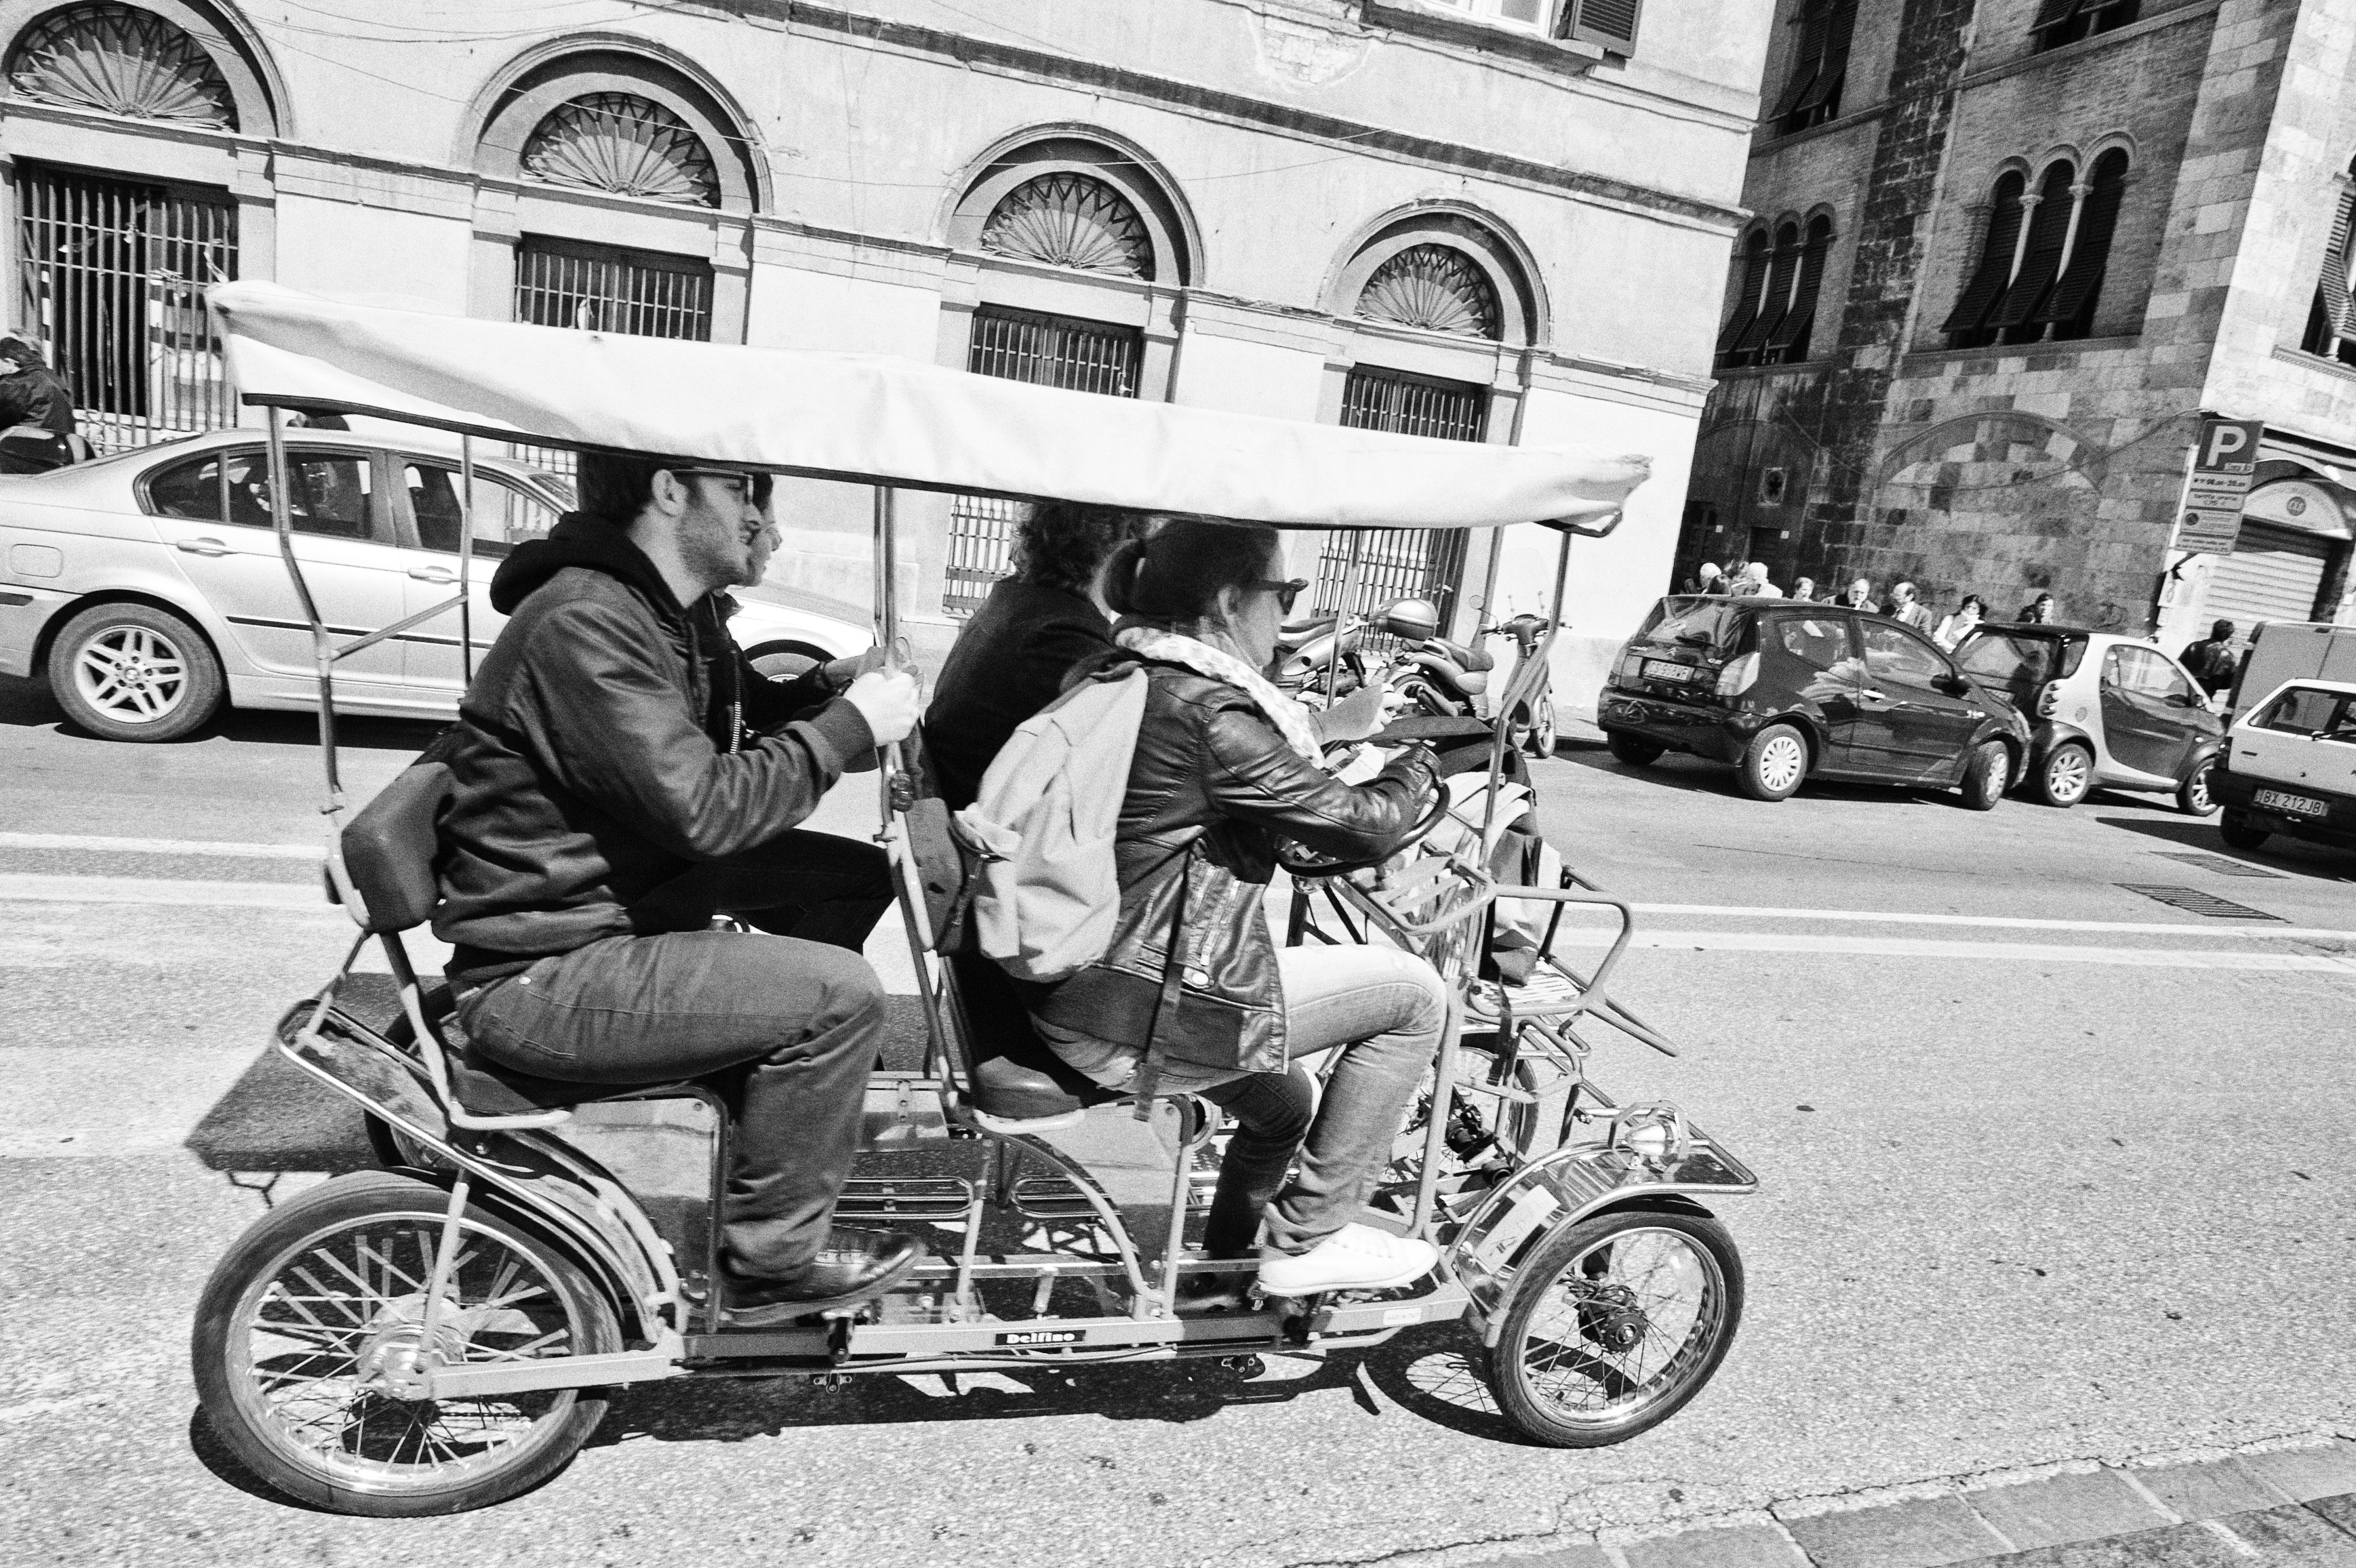
black and white, road, street, bicycle, urban, vehicle, motorcycle, italy, tuscany, monochrome, bw, blackandwhite, blackwhite, infrastructure, pisa, monochrome photography, mode of transport